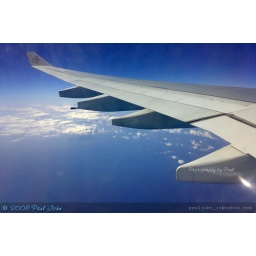
Through the window of an Emirates Flight.. I love the clouds n sky.. Shot by my N73..